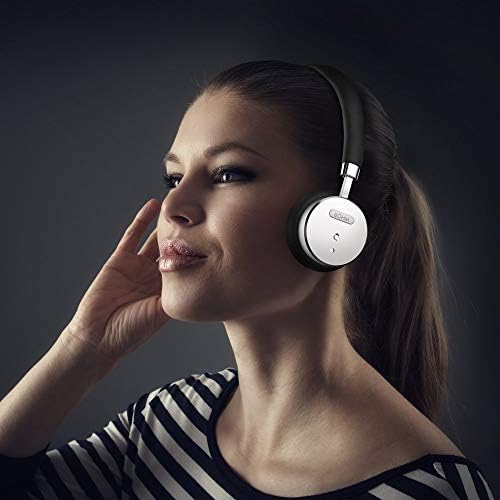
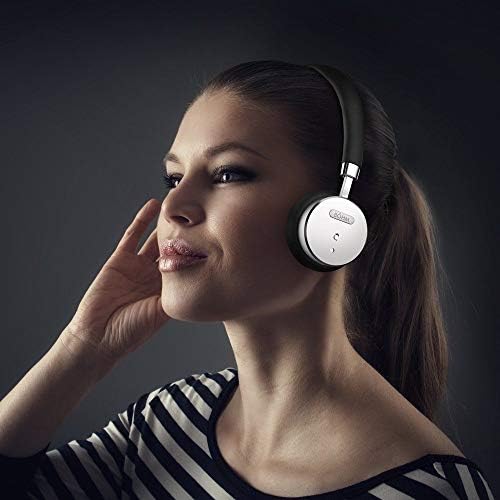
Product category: headphones
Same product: yes